Hōri Kerei Taiaroa

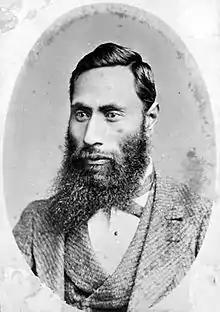

Hōri Kerei Taiaroa (born 1830s or early 1840s – 4 August 1905), also known as Huriwhenua, was a Māori member of the New Zealand parliament and the paramount chief of the southern iwi of Ngāi Tahu. The son of Ngāi Tahu leader Te Mātenga Taiaroa and Mawera Taiaroa, he was born at Ōtākou on the Otago Peninsula in the 1830s or early 1840s.